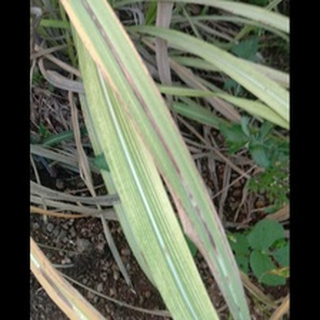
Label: sugarcane_red_rot